Hamish & Andy

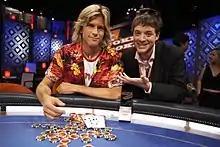
Hamish Blake, with Andrew Günsberg, appearing on "Joker Poker" in 2005

In 2005, they were recruited by comedian Rove McManus to develop a satirical television comedy series, "Real Stories", which aired on Network Ten in 2006. From 2007 to 2009, the duo appeared fortnightly on "Rove" in a mixture of pre-recorded segments and live appearances. They hosted the Logie awards in 2007 and 2008 (and went on to open the 2013 and 2014 ceremonies), and the ARIA awards in 2008. They appeared on "Joker Poker" and "Australia's Brainiest Comedian" in 2005, "Are You Smarter Than A 5th Grader?" in 2009, and "Good News Week" in 2010. The group appeared on "The Jay Leno Show" twice in 2009, and on "The 7pm Project" numerous times from 2009, in a similar manner as they did on "Rove". They appeared on the UK's "The Graham Norton Show" in June 2010.